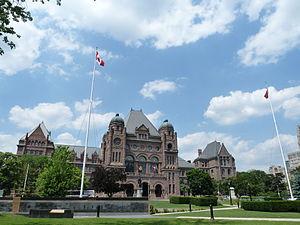
Michael Deane Harris, né le 23 janvier 1945 à Toronto, a été le vingt-deuxième Premier ministre de l'Ontario, poste qu'il occupa du 26 juin 1995 au 15 avril 2002. Il est surtout connu pour avoir lancé la Révolution du bon sens qui était constituée de réductions budgétaires pour les programmes sociaux et de réductions d'impôts.